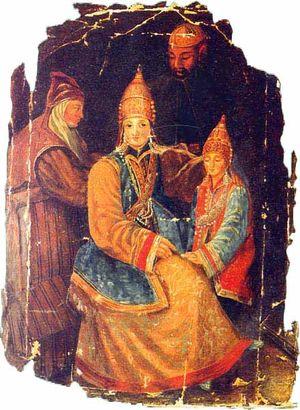
Söyembikä, née en 1516 et morte après 1554 à Moscou, fut régente de Kazan.